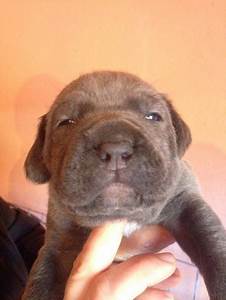
Label: cane